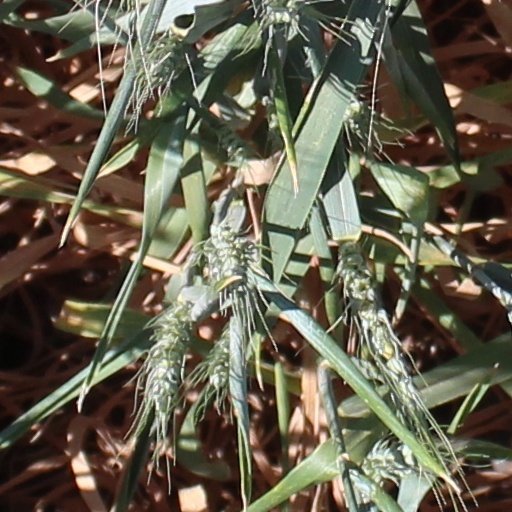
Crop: wheat